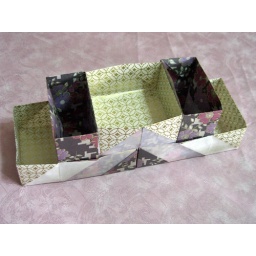
a modular desk multi box of Luigi Leonardi, folded by me.